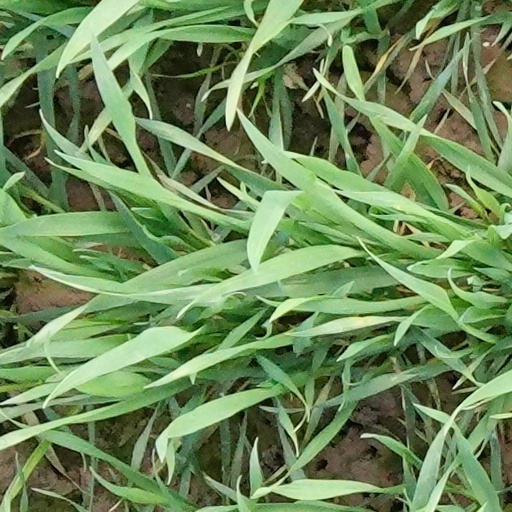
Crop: wheat